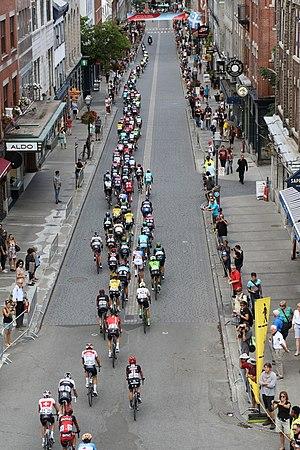
Grand Prix Cycliste de Québec 2016